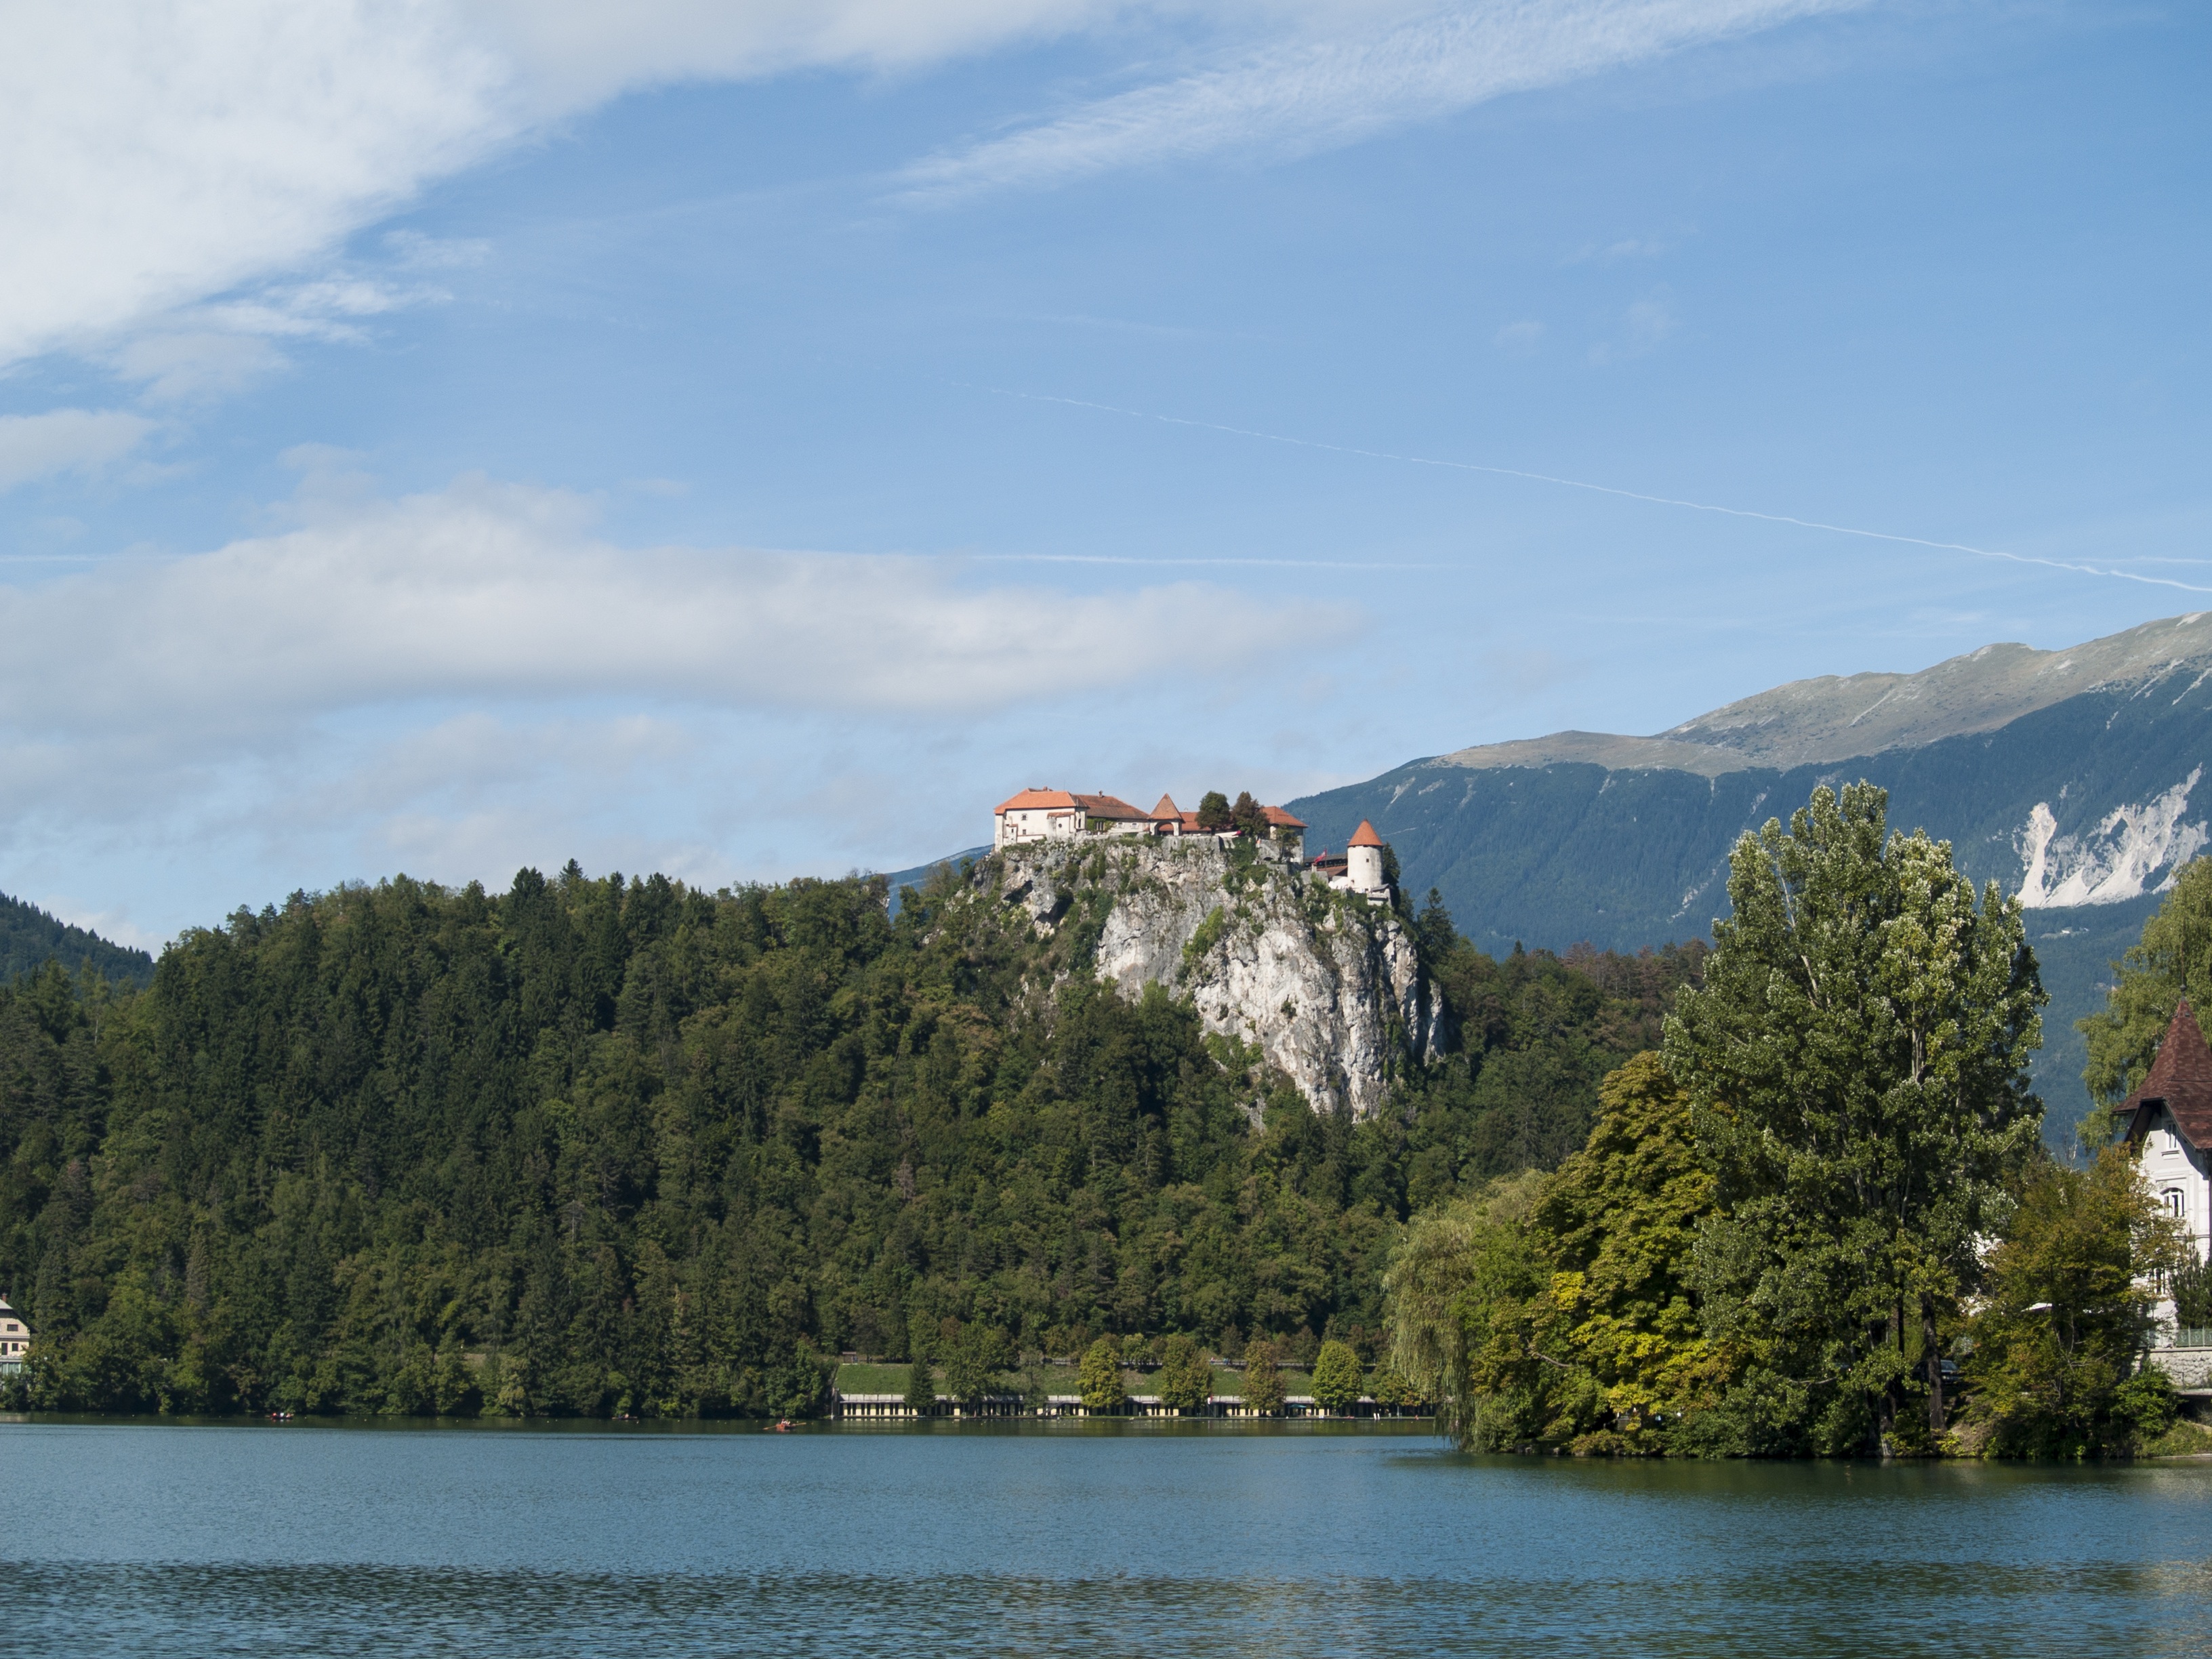
sea, forest, mountain, lake, river, mountain range, vacation, europe, vehicle, bay, castle, fjord, reservoir, body of water, loch, slovenia, bled, landform, mountainous landforms